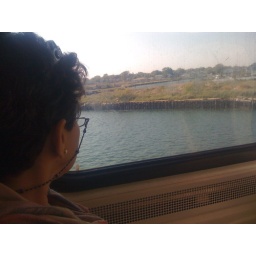
in the train to long beach